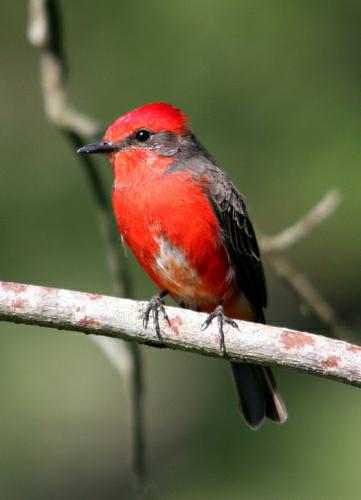
A photo of a vermilion flycatcher